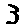
Label: 3